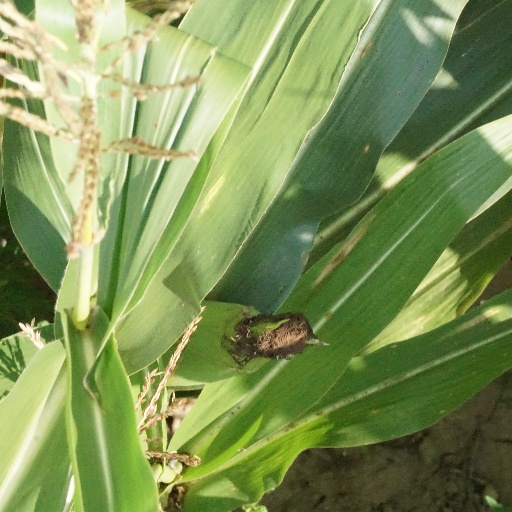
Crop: maize; corn